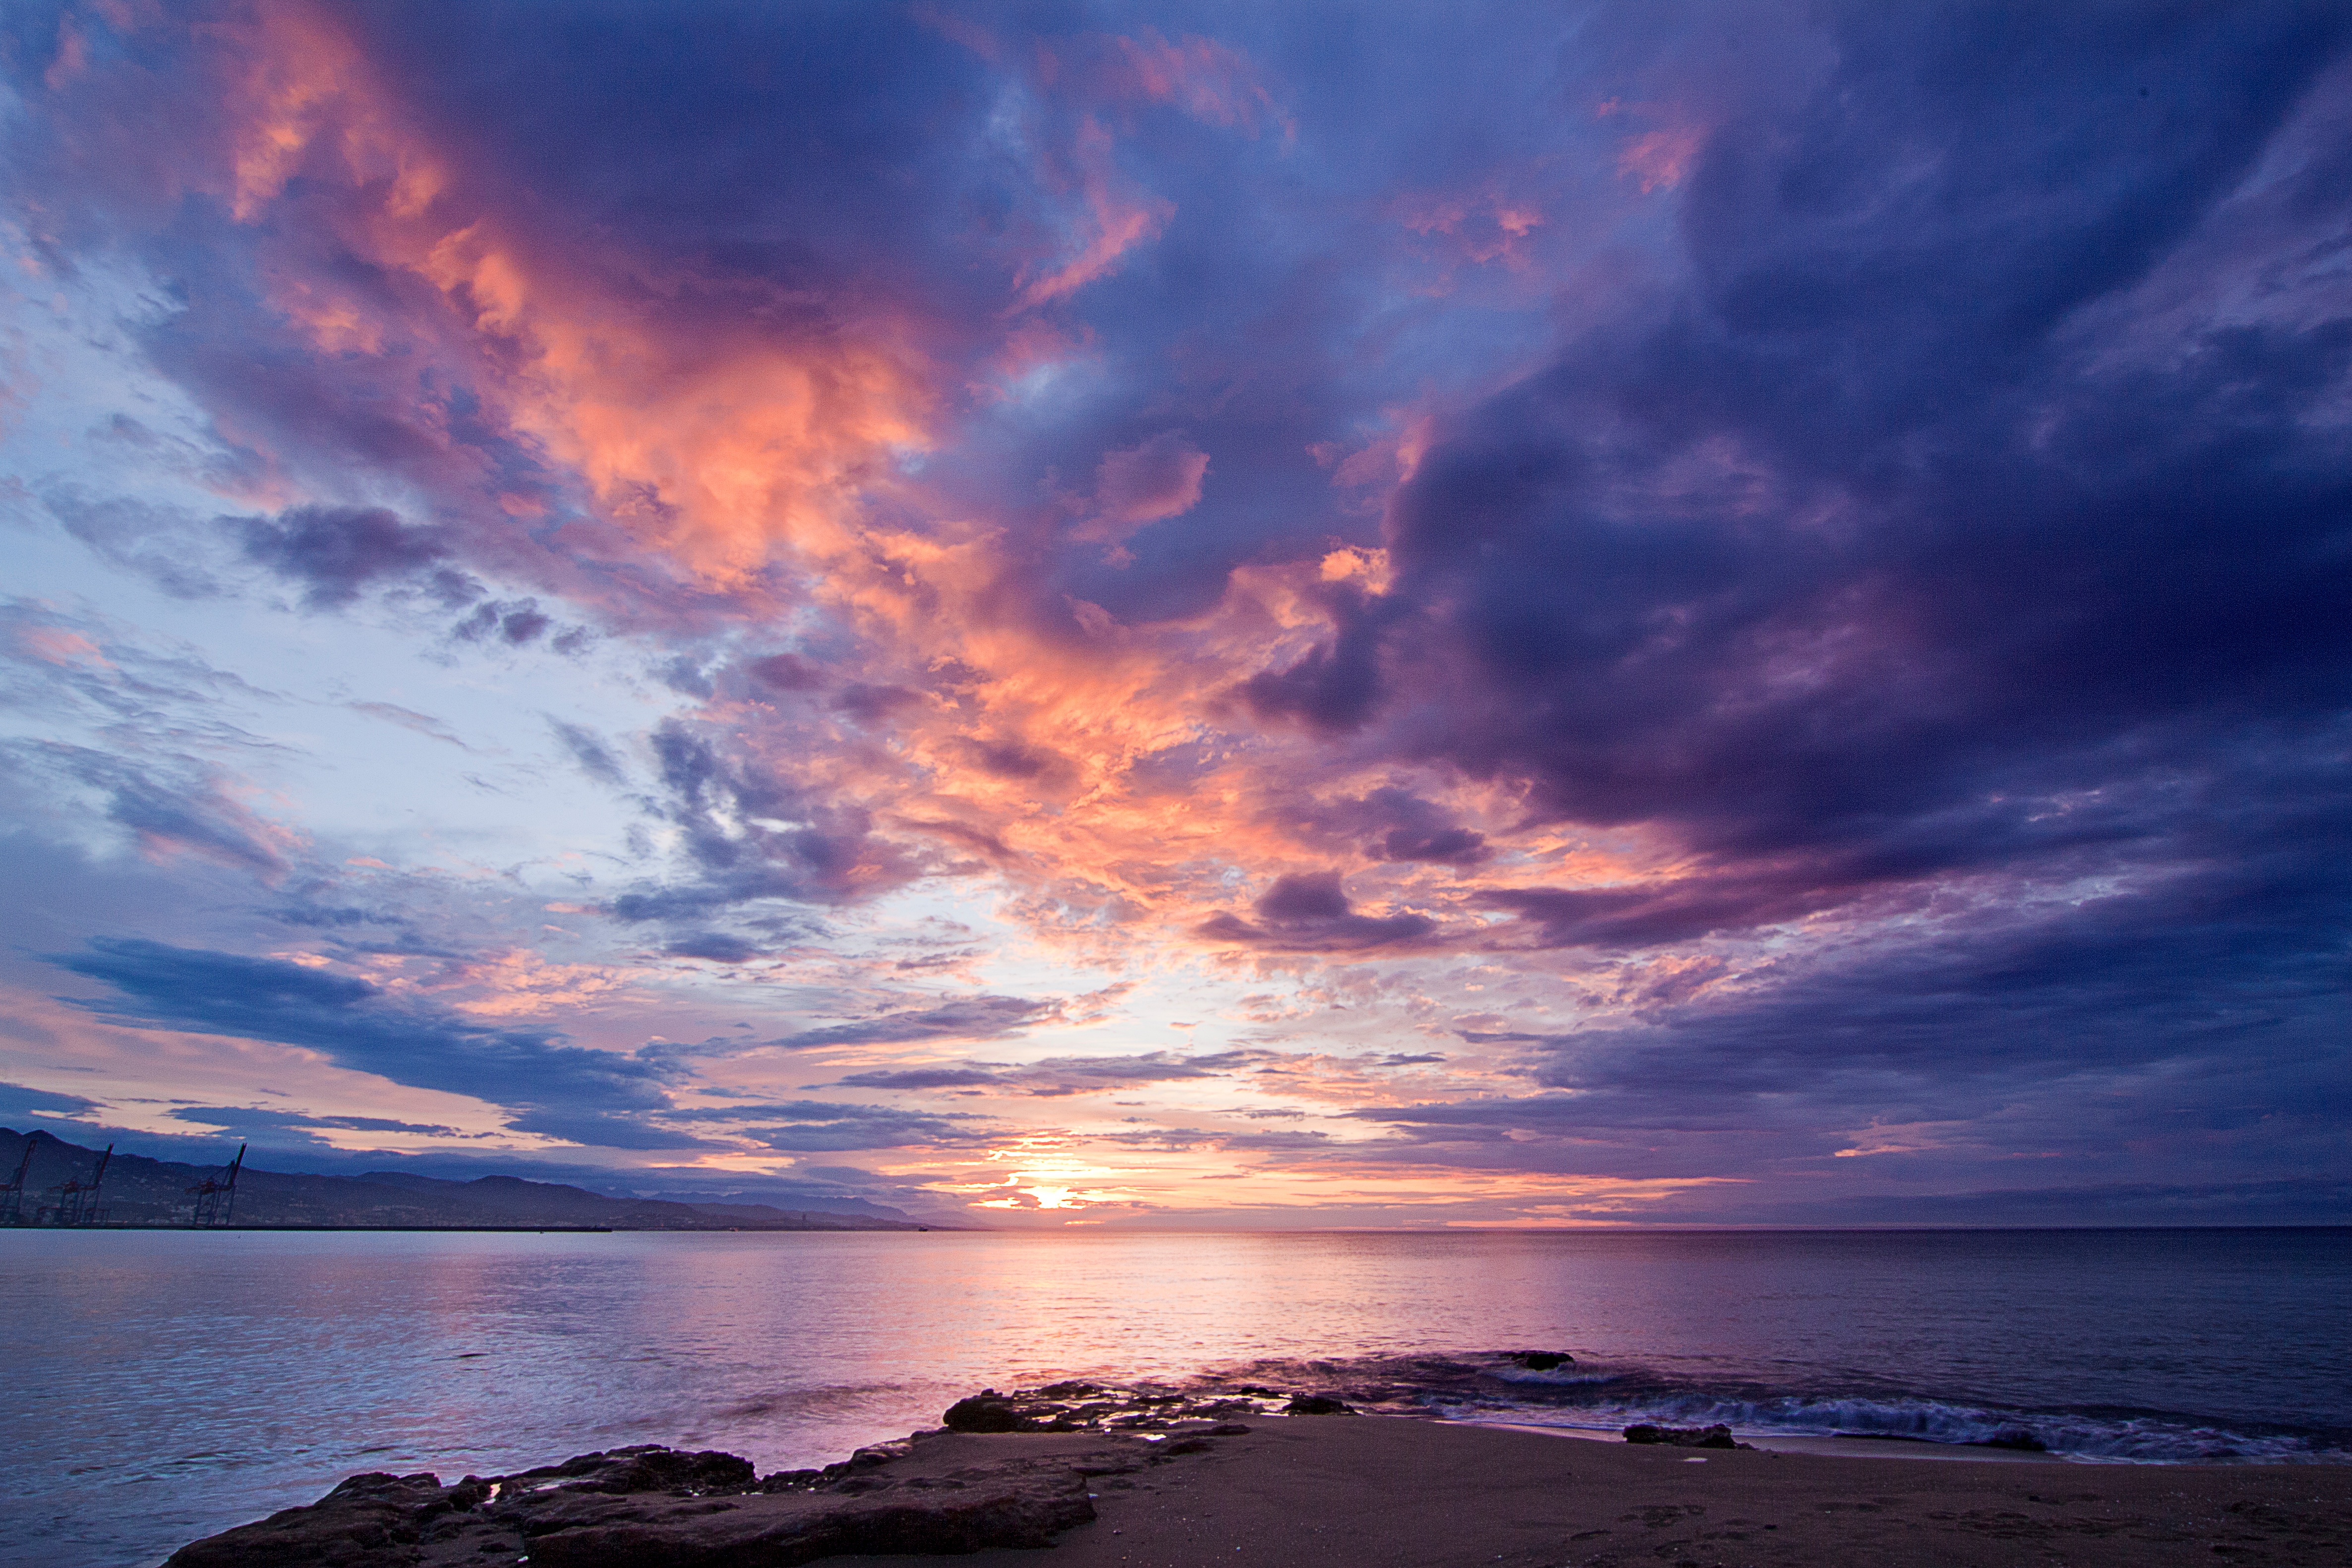
beach, sea, coast, ocean, horizon, cloud, sky, sunrise, sunset, morning, shore, wave, dawn, dusk, evening, body of water, afterglow, wind wave, red sky at morning